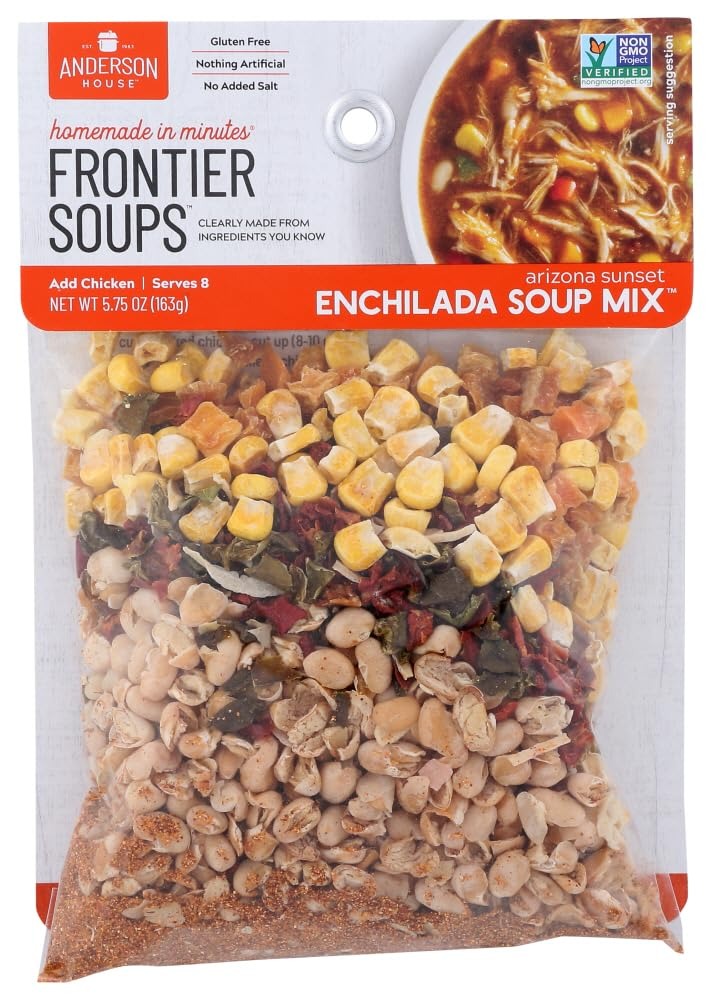
Item Name: Frontier Soup Soup Mix Arzna Enchlda
Bullet Point 1: Gluten Free
Bullet Point 2: Dairy Free
Bullet Point 3: Yeast Free
Product Description: Frontier soups arizona sunset enchilada soup mix gives you an easy way to whip up a delicious lunch dinner or mid-day snack in about 30 minutes. Add chicken broth and pre-cooked chicken to the soup base choose mild medium or hot sauce and top off with cheese and sour cream to create one of many possible dishes. The 5.75 oz. Bag serves up to five people.country of origin : united statesis dairy free : yesis gluten free : yesis gmo free : yesis wheat free : yesis yeast free : yessize : 5.75 ozpack of : 8selling unit : caseingredients : dehydrated navy beans;masa;corn flour;sweet potato;onion;red and green bell pepper;non gmo freeze dried corn and spiceskeywords : broth;chicken;dinner;healthy;instant;lunch;mexican;snack
Value: 1.0
Unit: Count

Price: 13.99